Army Group Böhm-Ermolli

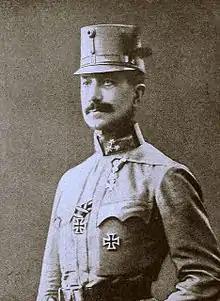
Eduard von Böhm-Ermolli

The Army Group Böhm-Ermolli (German: "Heeresgruppe Böhm-Ermolli") was an Army Group of the Austro-Hungarian Army, which operated on the Eastern Front against Russia, from 19 September 1915 to 25 July 1916 and again from 4 October 1916 to 24 January 1918 during World War I. It was commanded by Eduard von Böhm-Ermolli.